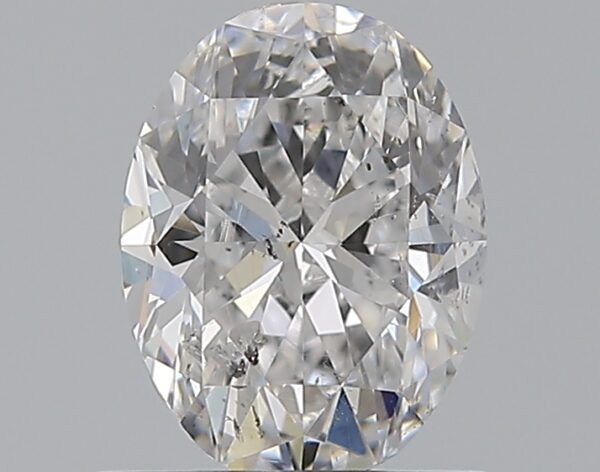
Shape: oval
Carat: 0.9
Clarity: SI2
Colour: D
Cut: VG
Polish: EX
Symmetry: VG
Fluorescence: M
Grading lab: GIA
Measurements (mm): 7.18 x 5.39 x 3.47